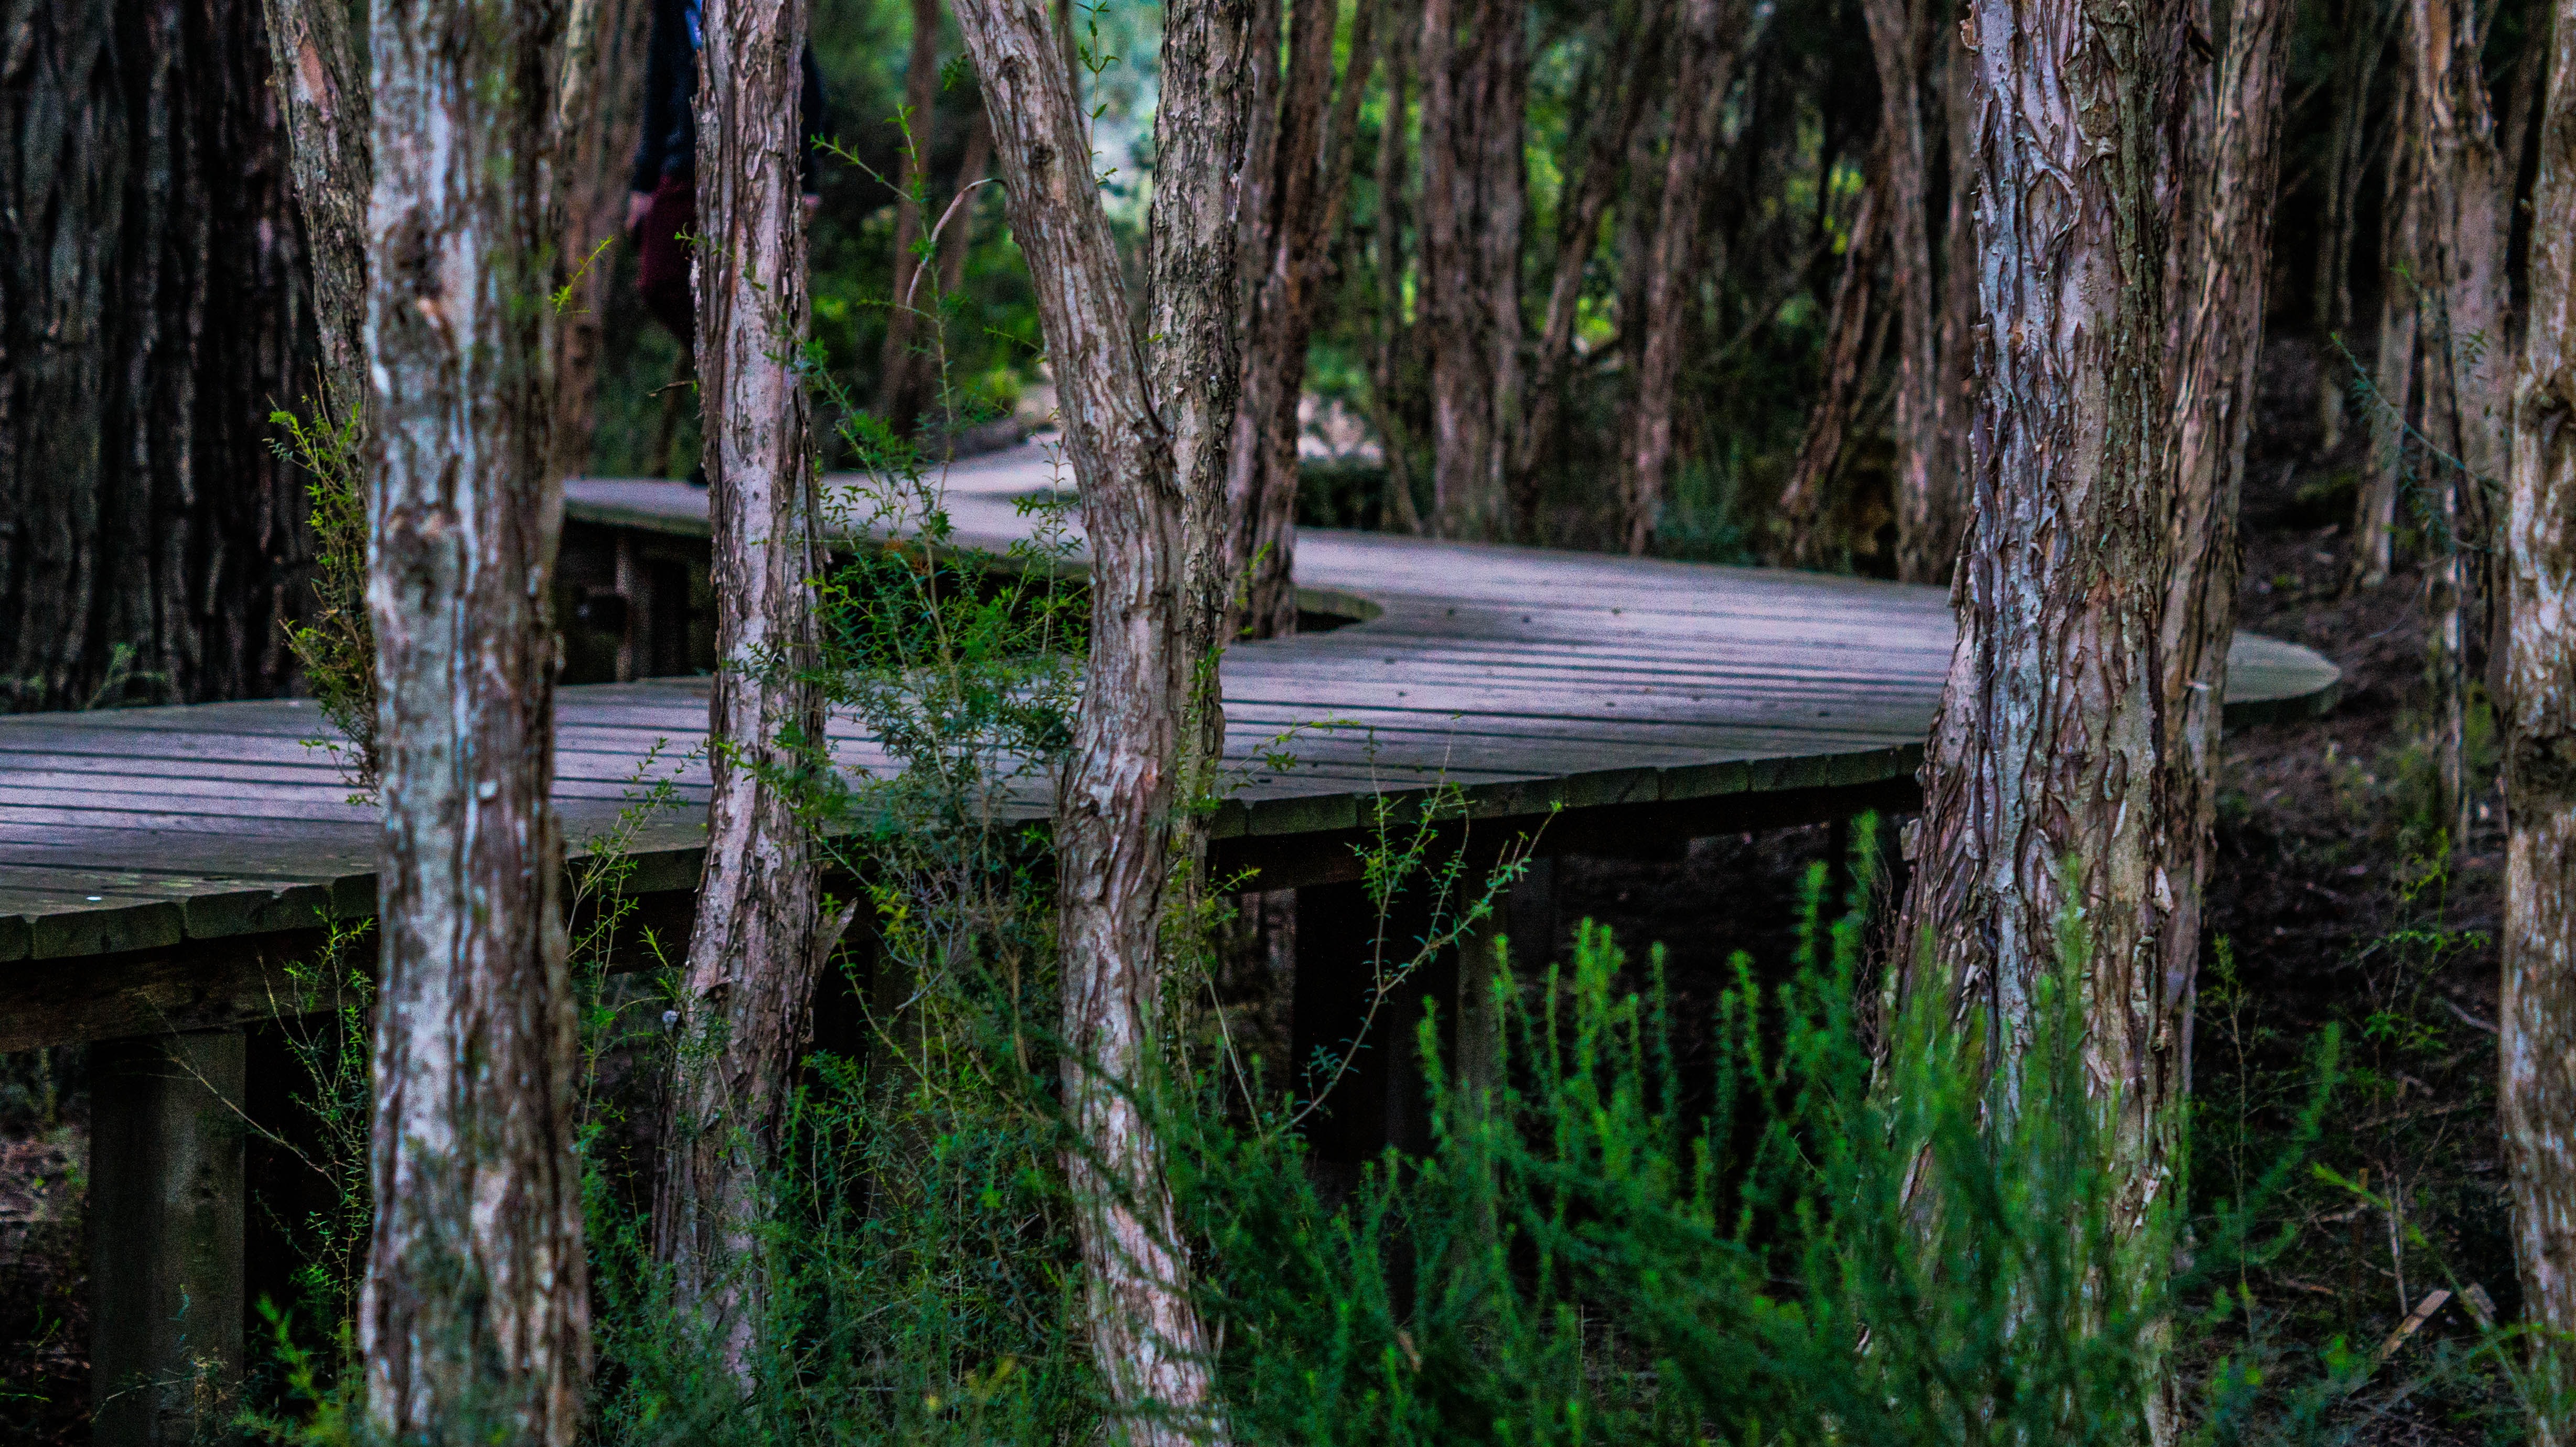
landscape, tree, nature, forest, outdoor, swamp, wilderness, boardwalk, wood, leaf, view, trunk, land, wild, environment, green, jungle, scenic, natural, scenery, trees, rainforest, wetland, woodland, habitat, ecosystem, twist, curved, old growth forest, natural environment, woody plant, bayou